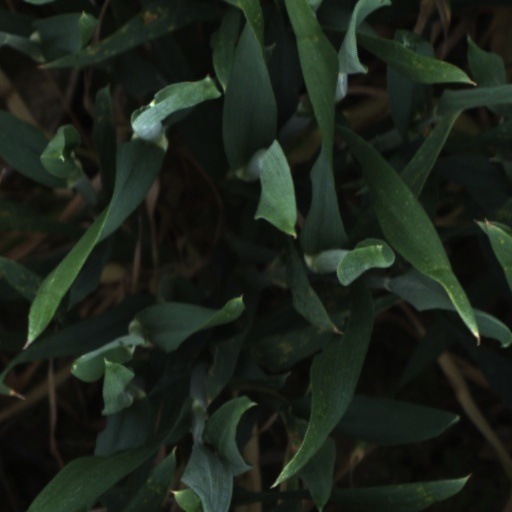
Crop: wheat